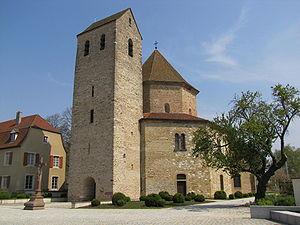
Alsace, Haut-Rhin, Ottmarsheim, Église abbatiale d'Ottmarsheim (PA00085580, IA00096033).
L'église Saint-Pierre-et-Saint-Paul d'Ottmarsheim est une église du XIᵉ siècle située à Ottmarsheim dans le Haut-Rhin, en Alsace, dans le Grand Est. Fondée par Rodolphe d'Altenbourg, un des fondateurs de la maison de Habsbourg, et dédiée aux apôtres du Christ Saint Pierre et Saint Paul, elle est célèbre en Alsace et dans le Rhin Supérieur pour son architecture remarquable et rare d'église à plan centré octogonal de style paléochrétienne, byzantine, pré-romane, carolingienne, et ottonienne, inspirée de la chapelle palatine d'Aix-la-Chapelle de l'empereur carolingien Charlemagne et de l'église du Saint-Sépulcre de Jérusalem.
Rodolphe d'Altenbourg est un Grave du Saint-Empire romain germanique. Il est un des membres fondateurs de la Maison de Habsbourg en Allemagne, Alsace, et Suisse alémanique, au début de la féodalité de l'An mille.
Cet article recense les monuments historiques français classés en 1841.